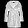
Label: Coat